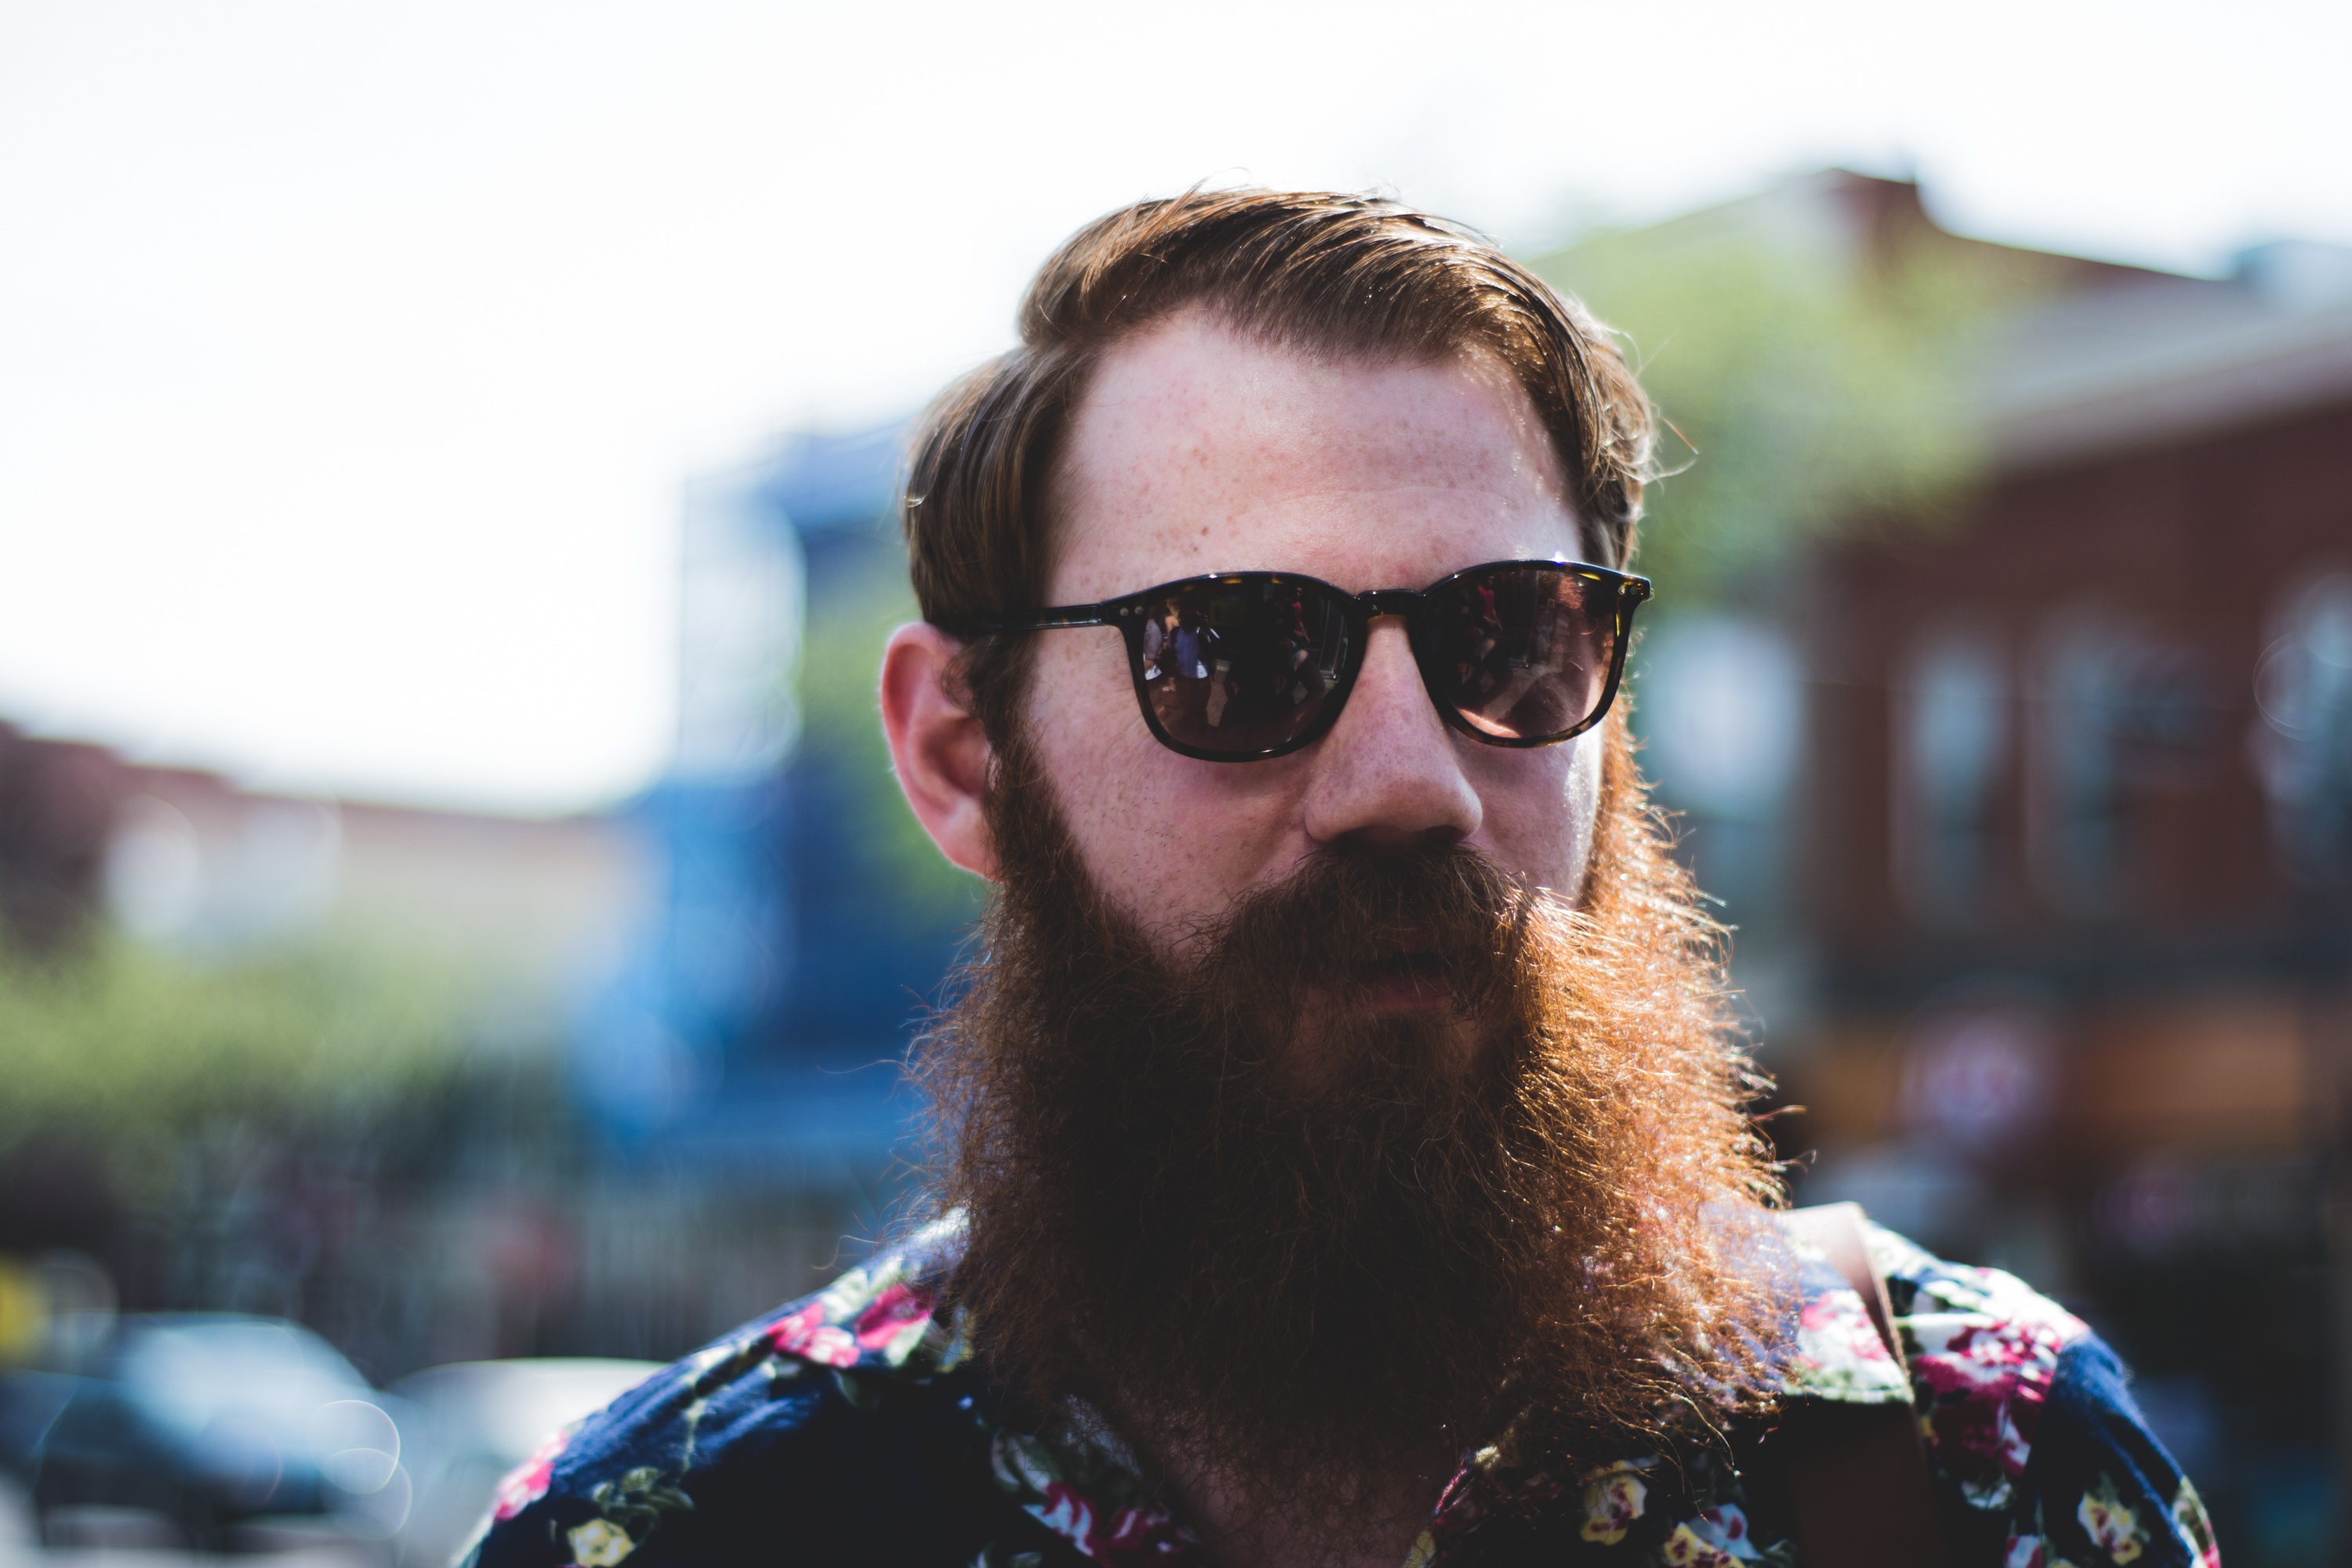
people, hair, portrait, color, hairstyle, beard, sunglasses, glasses, eyewear, facial hair, vision care